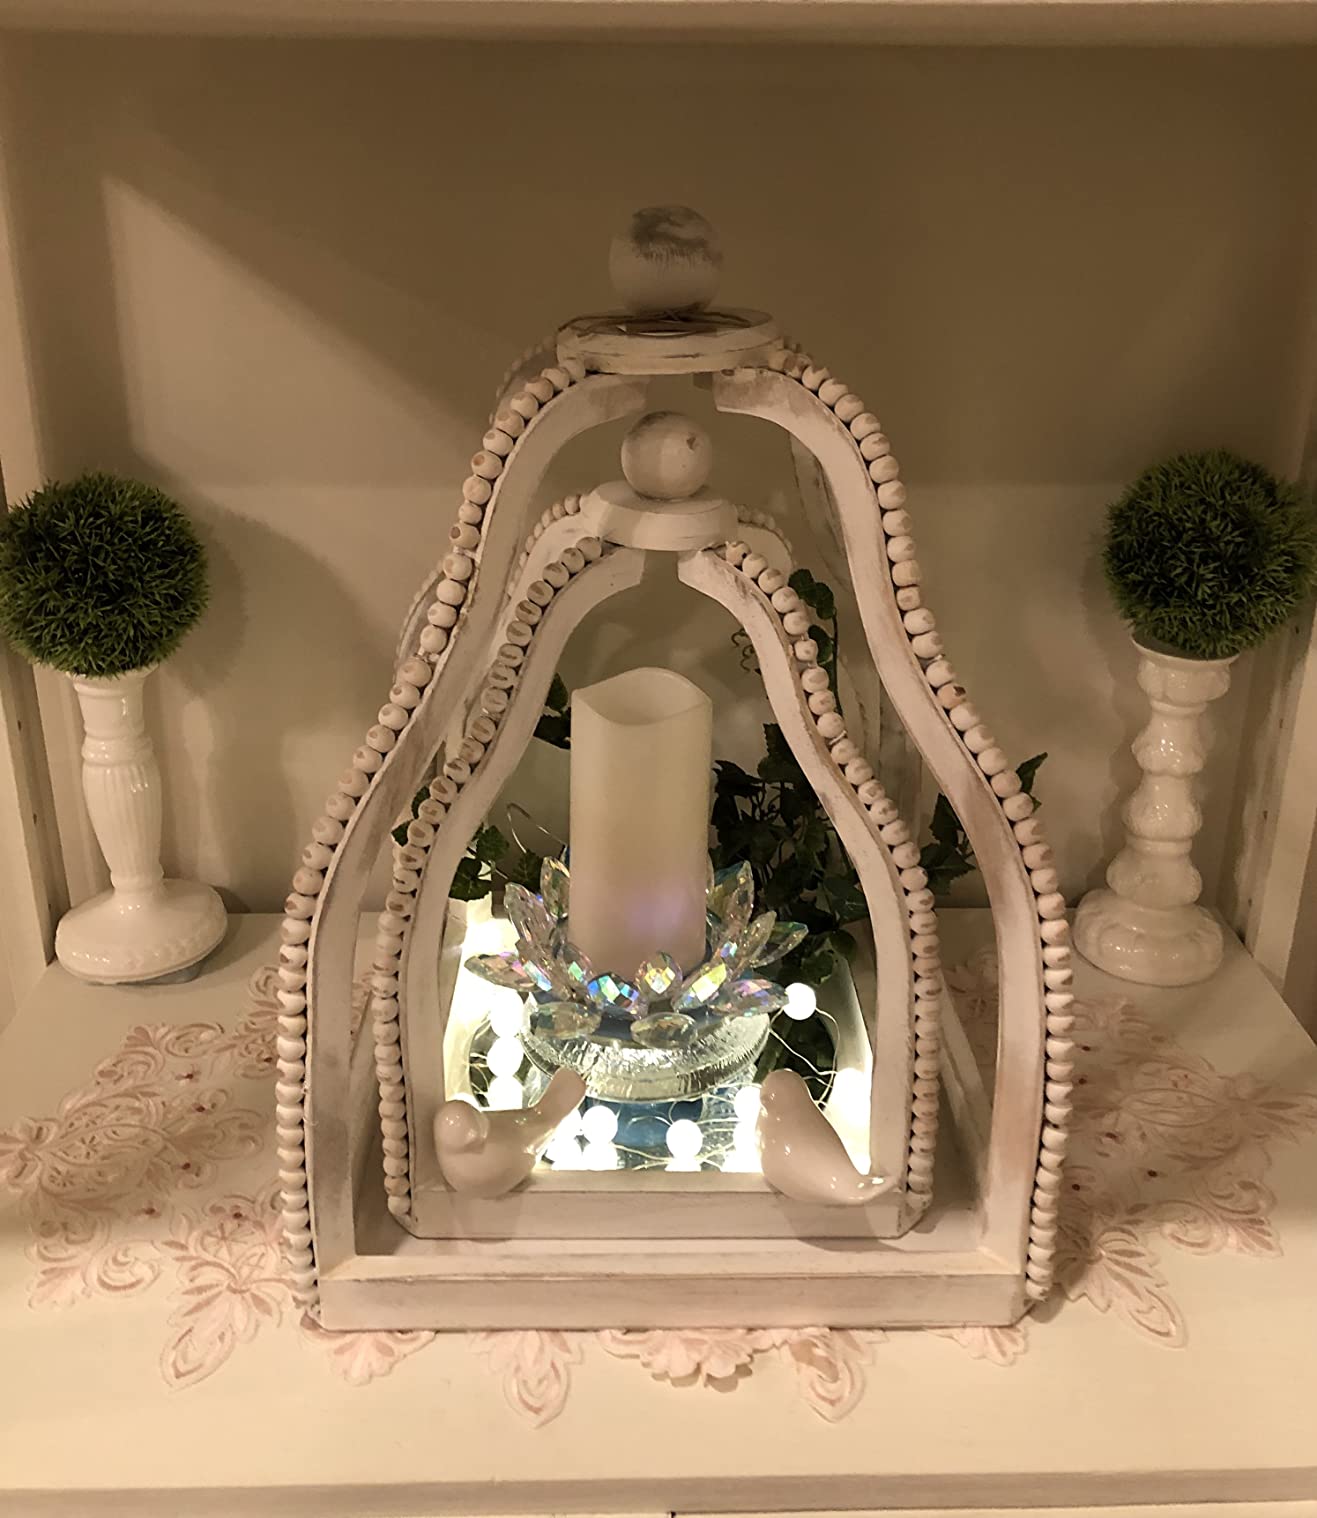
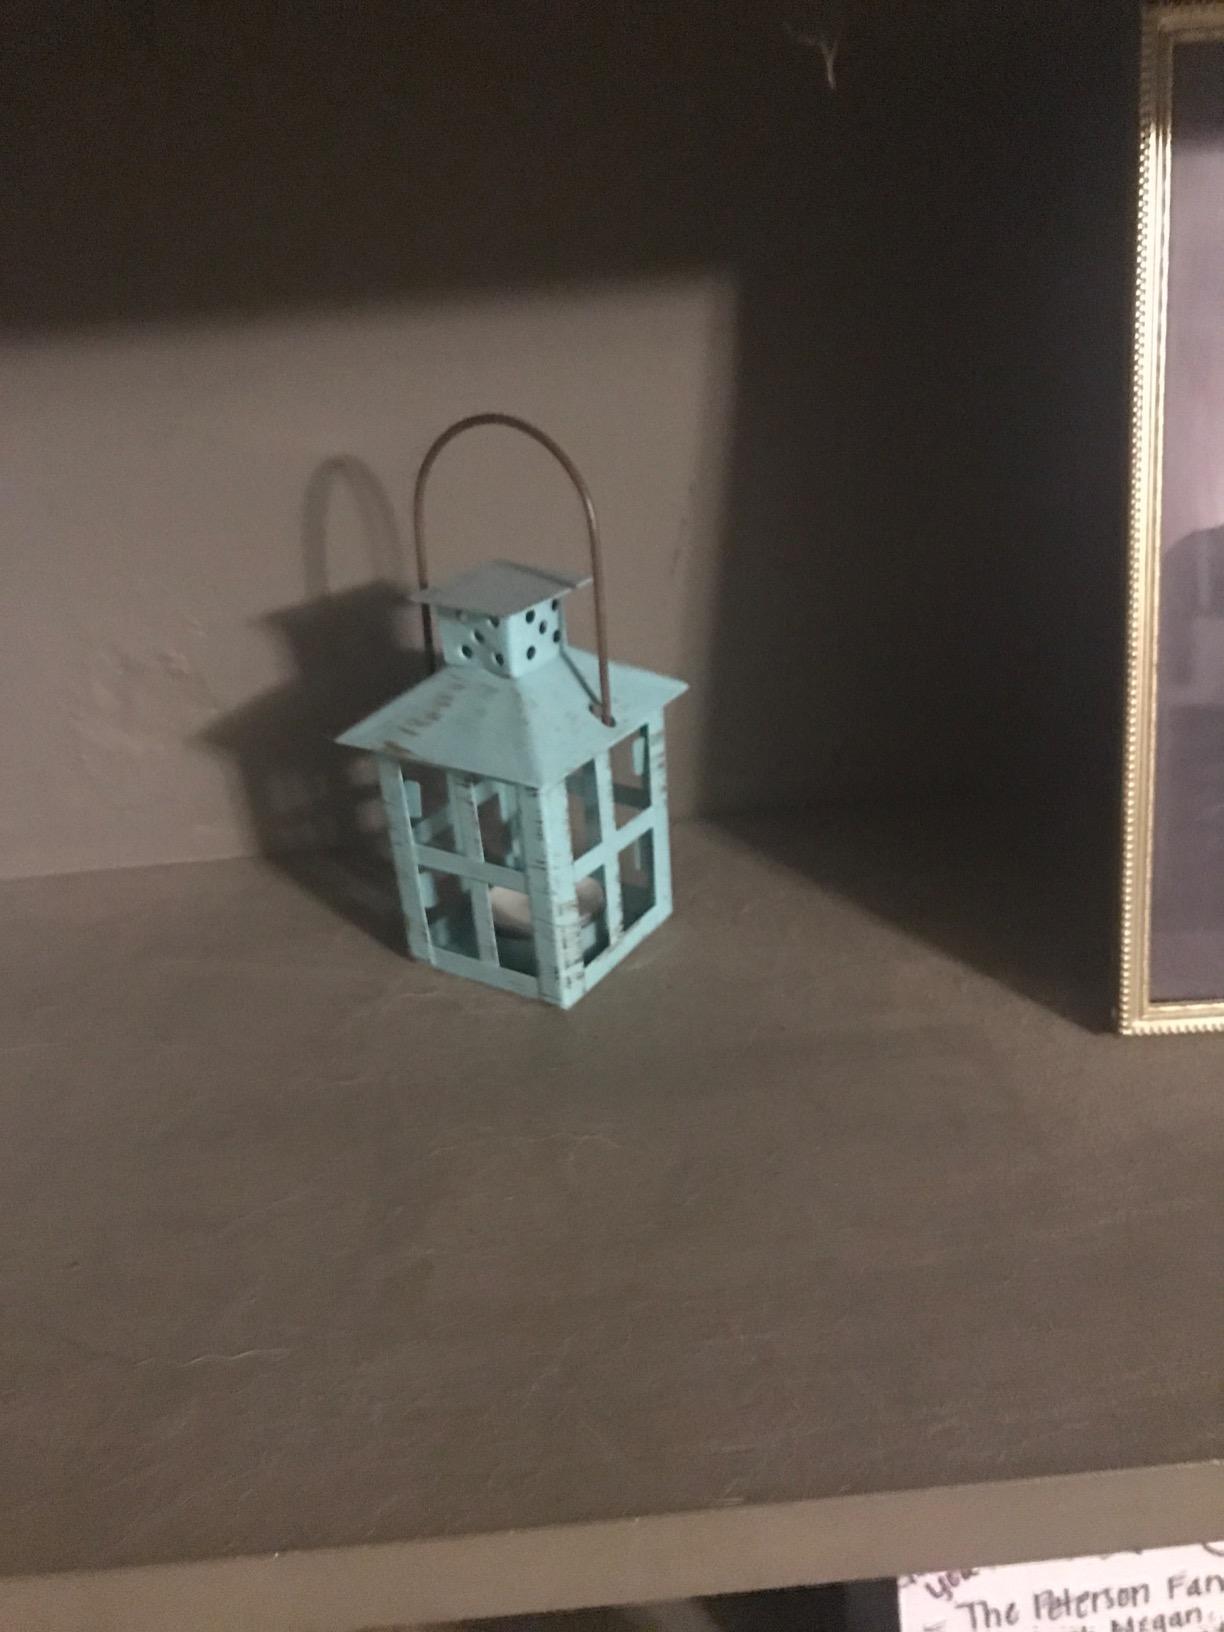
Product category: lantern
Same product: no